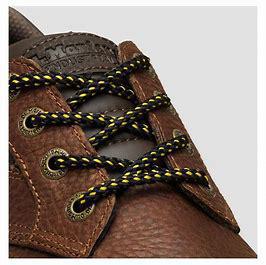
Brand: Dr.
Model: Martens 100